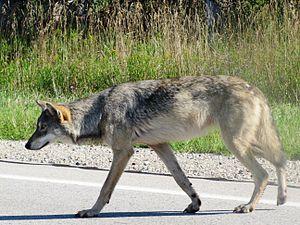
Le Loup des plaines ou Loup des bisons ou Loup du Labrador est une sous-espèce de loup de l'espèce Canis lupus. Son aire de répartition se situe l'est du Canada et à l'ouest de la région des Grands Lacs aux États-Unis.